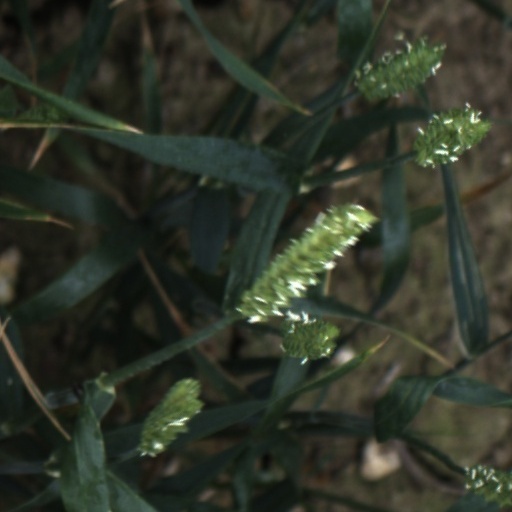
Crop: wheat